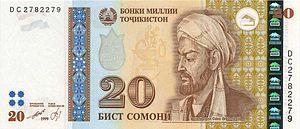
Le Tadjikistan, en forme longue la république du Tadjikistan ou la république de Tadjikistan, est un pays montagneux d'Asie centrale, sans accès à la mer. Sa capitale est Douchanbé. Il est limitrophe du Kirghizistan au nord-nord-est, de la Chine à l'est, de l'Afghanistan au sud-sud-ouest et de l'Ouzbékistan à l'ouest. C'est le seul État issu de l'ancienne Asie centrale soviétique où la langue dominante n'est pas une langue turque mais iranienne, le tadjik. Les Tadjiks, qui forment le groupe ethnique majoritaire, appartiennent à la famille des peuples iraniens.